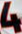
Number: 4